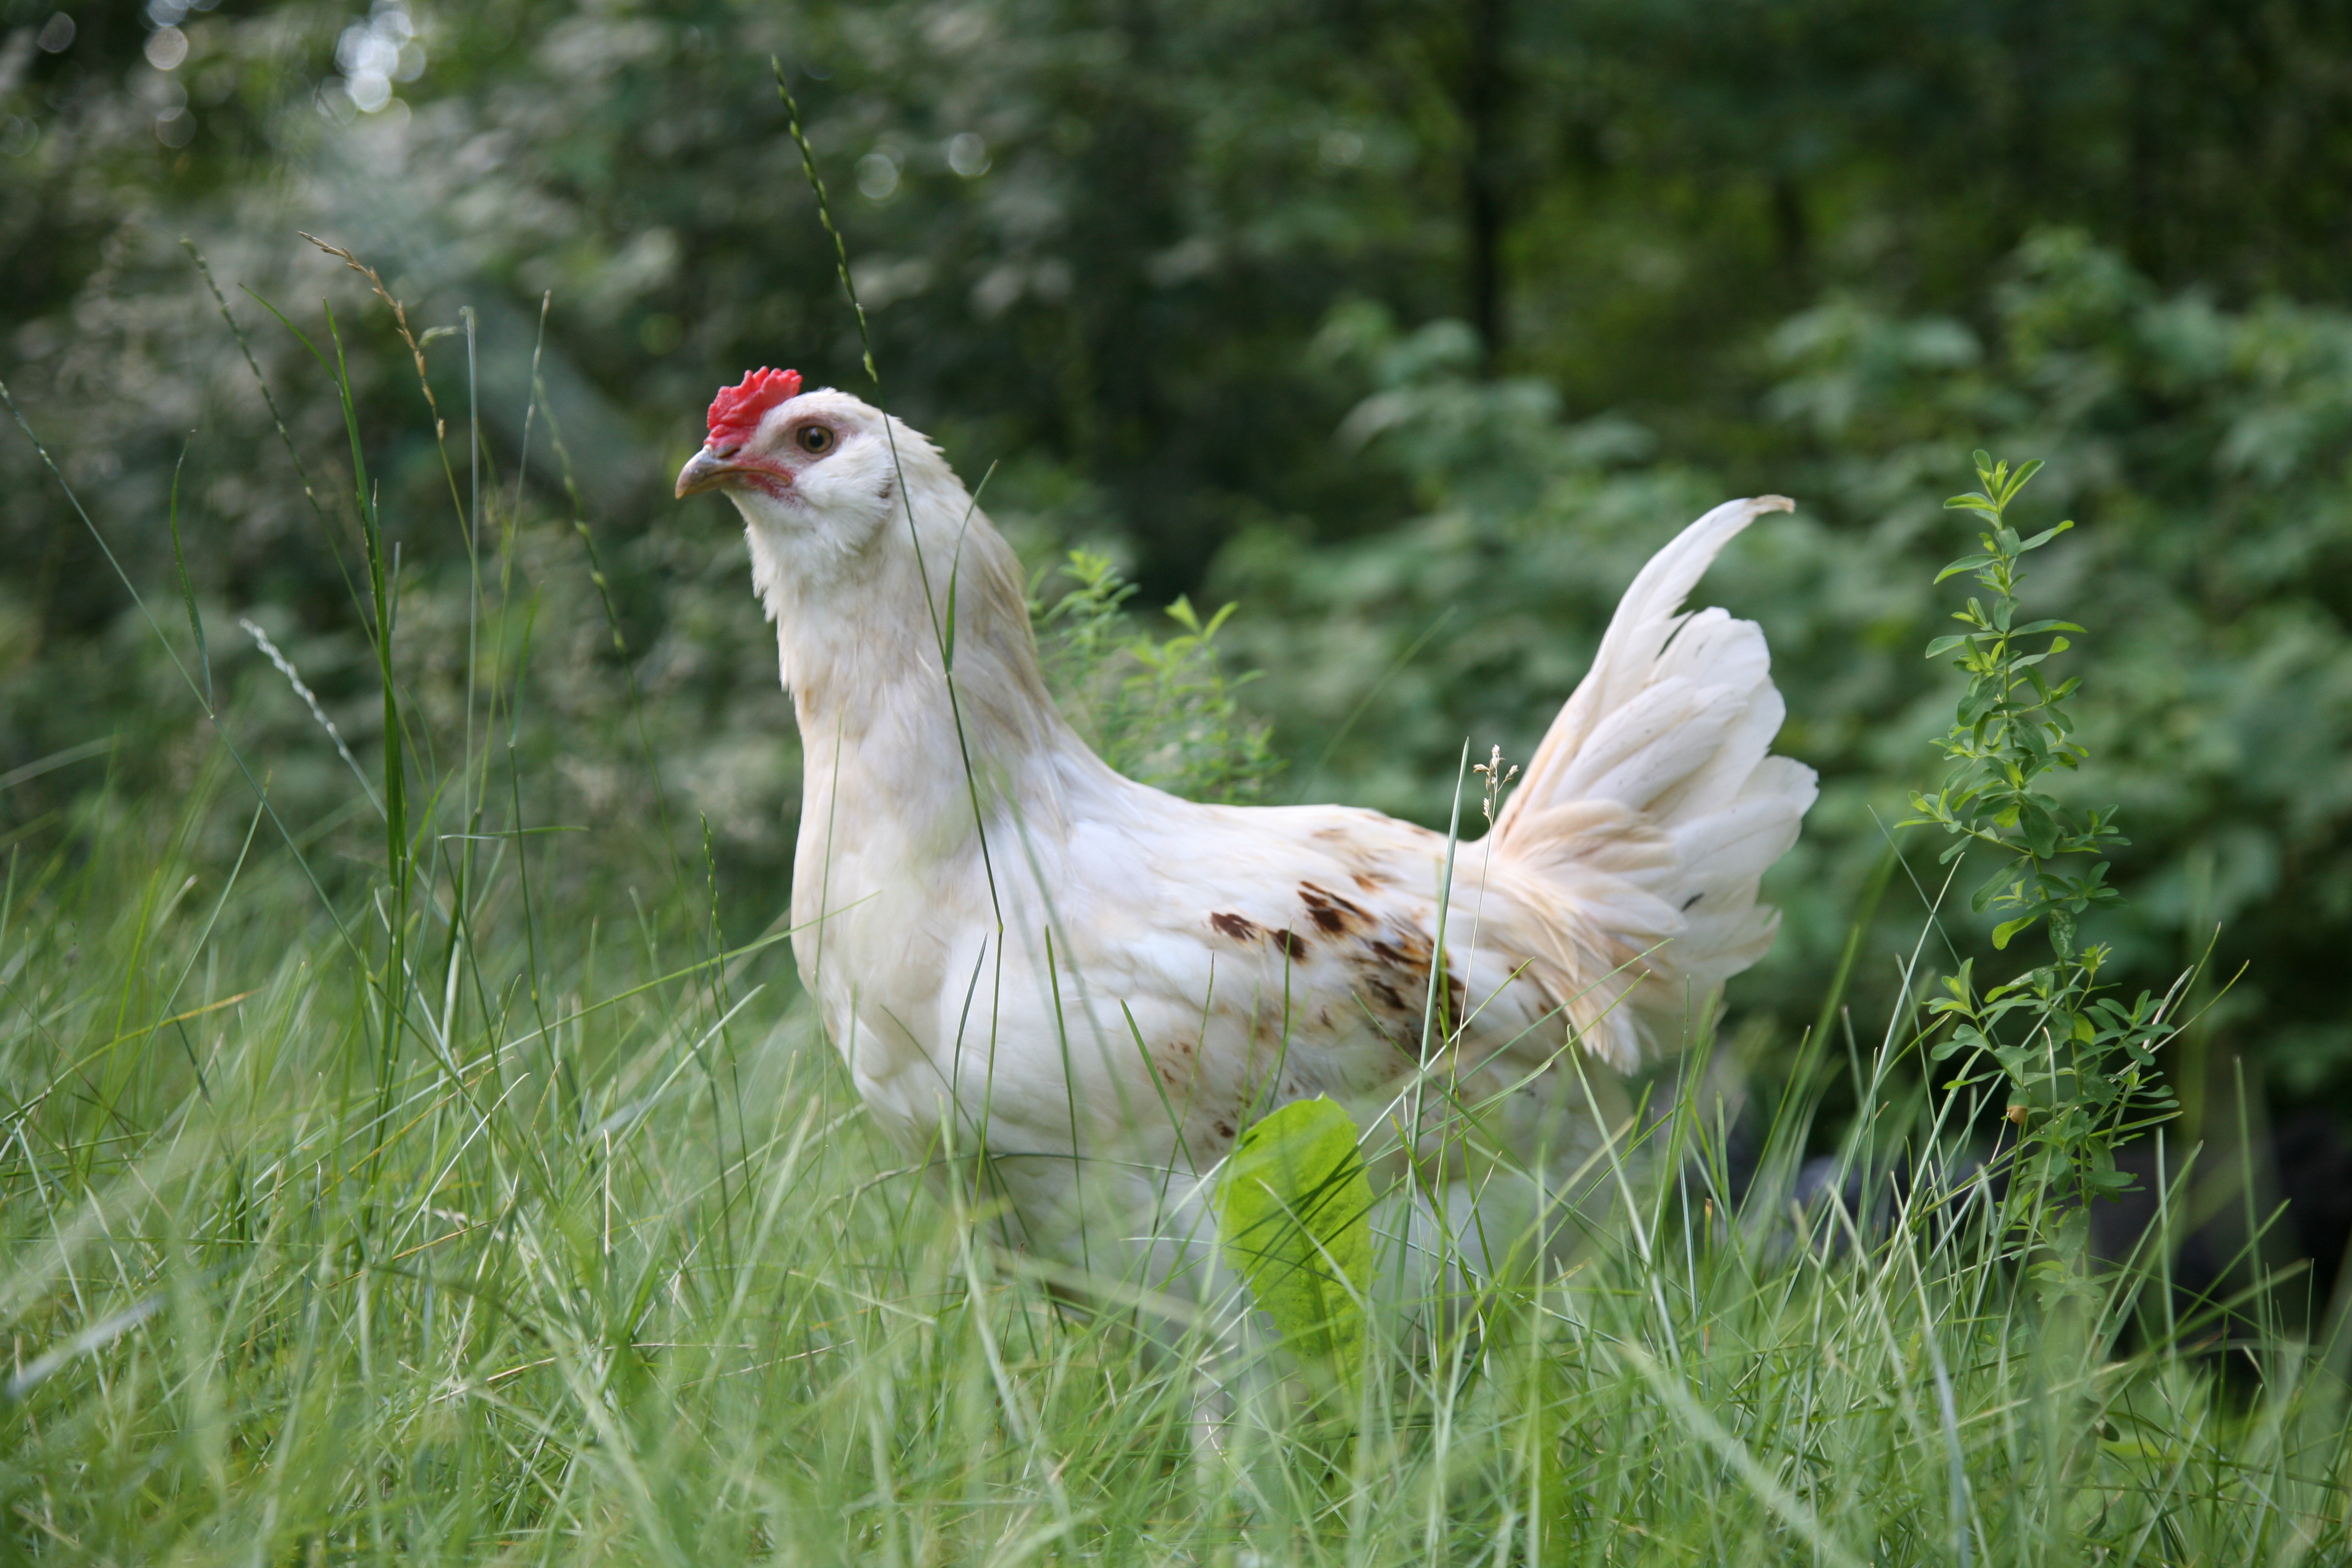
grass, bird, farm, meadow, prairie, beak, agriculture, chicken, fowl, fauna, cockerel, rooster, cock, feathers, galliformes, vertebrate, phasianidae